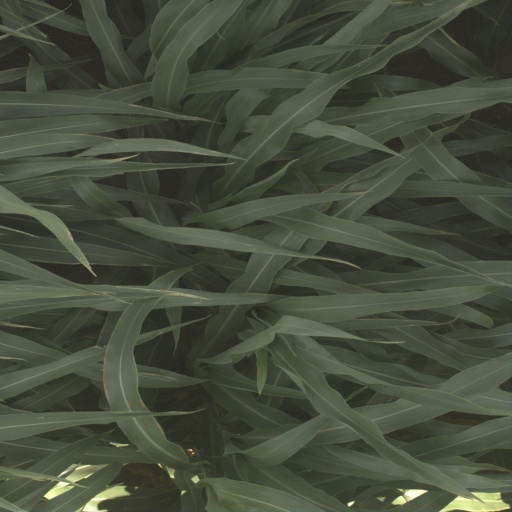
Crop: sorghum